Mining industry of Algeria

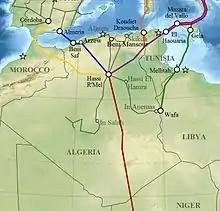
Map of Algeria showing pipelines

Giant petroleum fields include the Hassi R'Mel gas field and the Hassi Messaoud oil field. High international crude oil and natural gas prices encouraged stepped-up exploration and development drilling in Algeria. The number of exploration wells drilled in 2006 increased to 77 compared with 64 in 2005 and 36 in 2001. The number of development wells drilled in 2006 increased to 208 compared with 161 in 2005 and 175 in 2001.